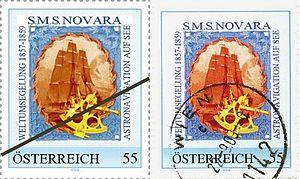
Alexander Kircher, dit Alex Kircher, est un peintre et illustrateur autrichien né à Trieste le 26 février 1867 et mort à Berlin le 16 septembre 1939.
L’expédition de la SMS Novara est la première expédition scientifique et la plus importante de la kaiserliche und königliche Kriegsmarine de l'Empire d'Autriche. Elle s'est déroulée autour du monde du 30 avril 1857 au 26 août 1859. C'est aussi la première expédition autour du monde menée par une équipe entièrement germanophone, d'autres ayant été menées auparavant par l'Empire russe avec des équipes en partie germanophones.